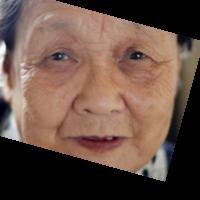
Age group: age 80 +